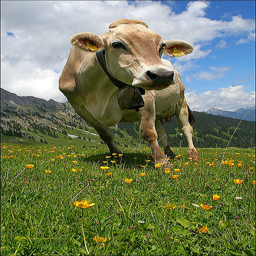
A cow is standing in a big green field.
a cow wearing a cowbell standing in an open field
A cow with a bell around his neck out in the grass on a nice day.
there is a close up picture of a cow on a field
A large cow is standing in a field with daffodils.